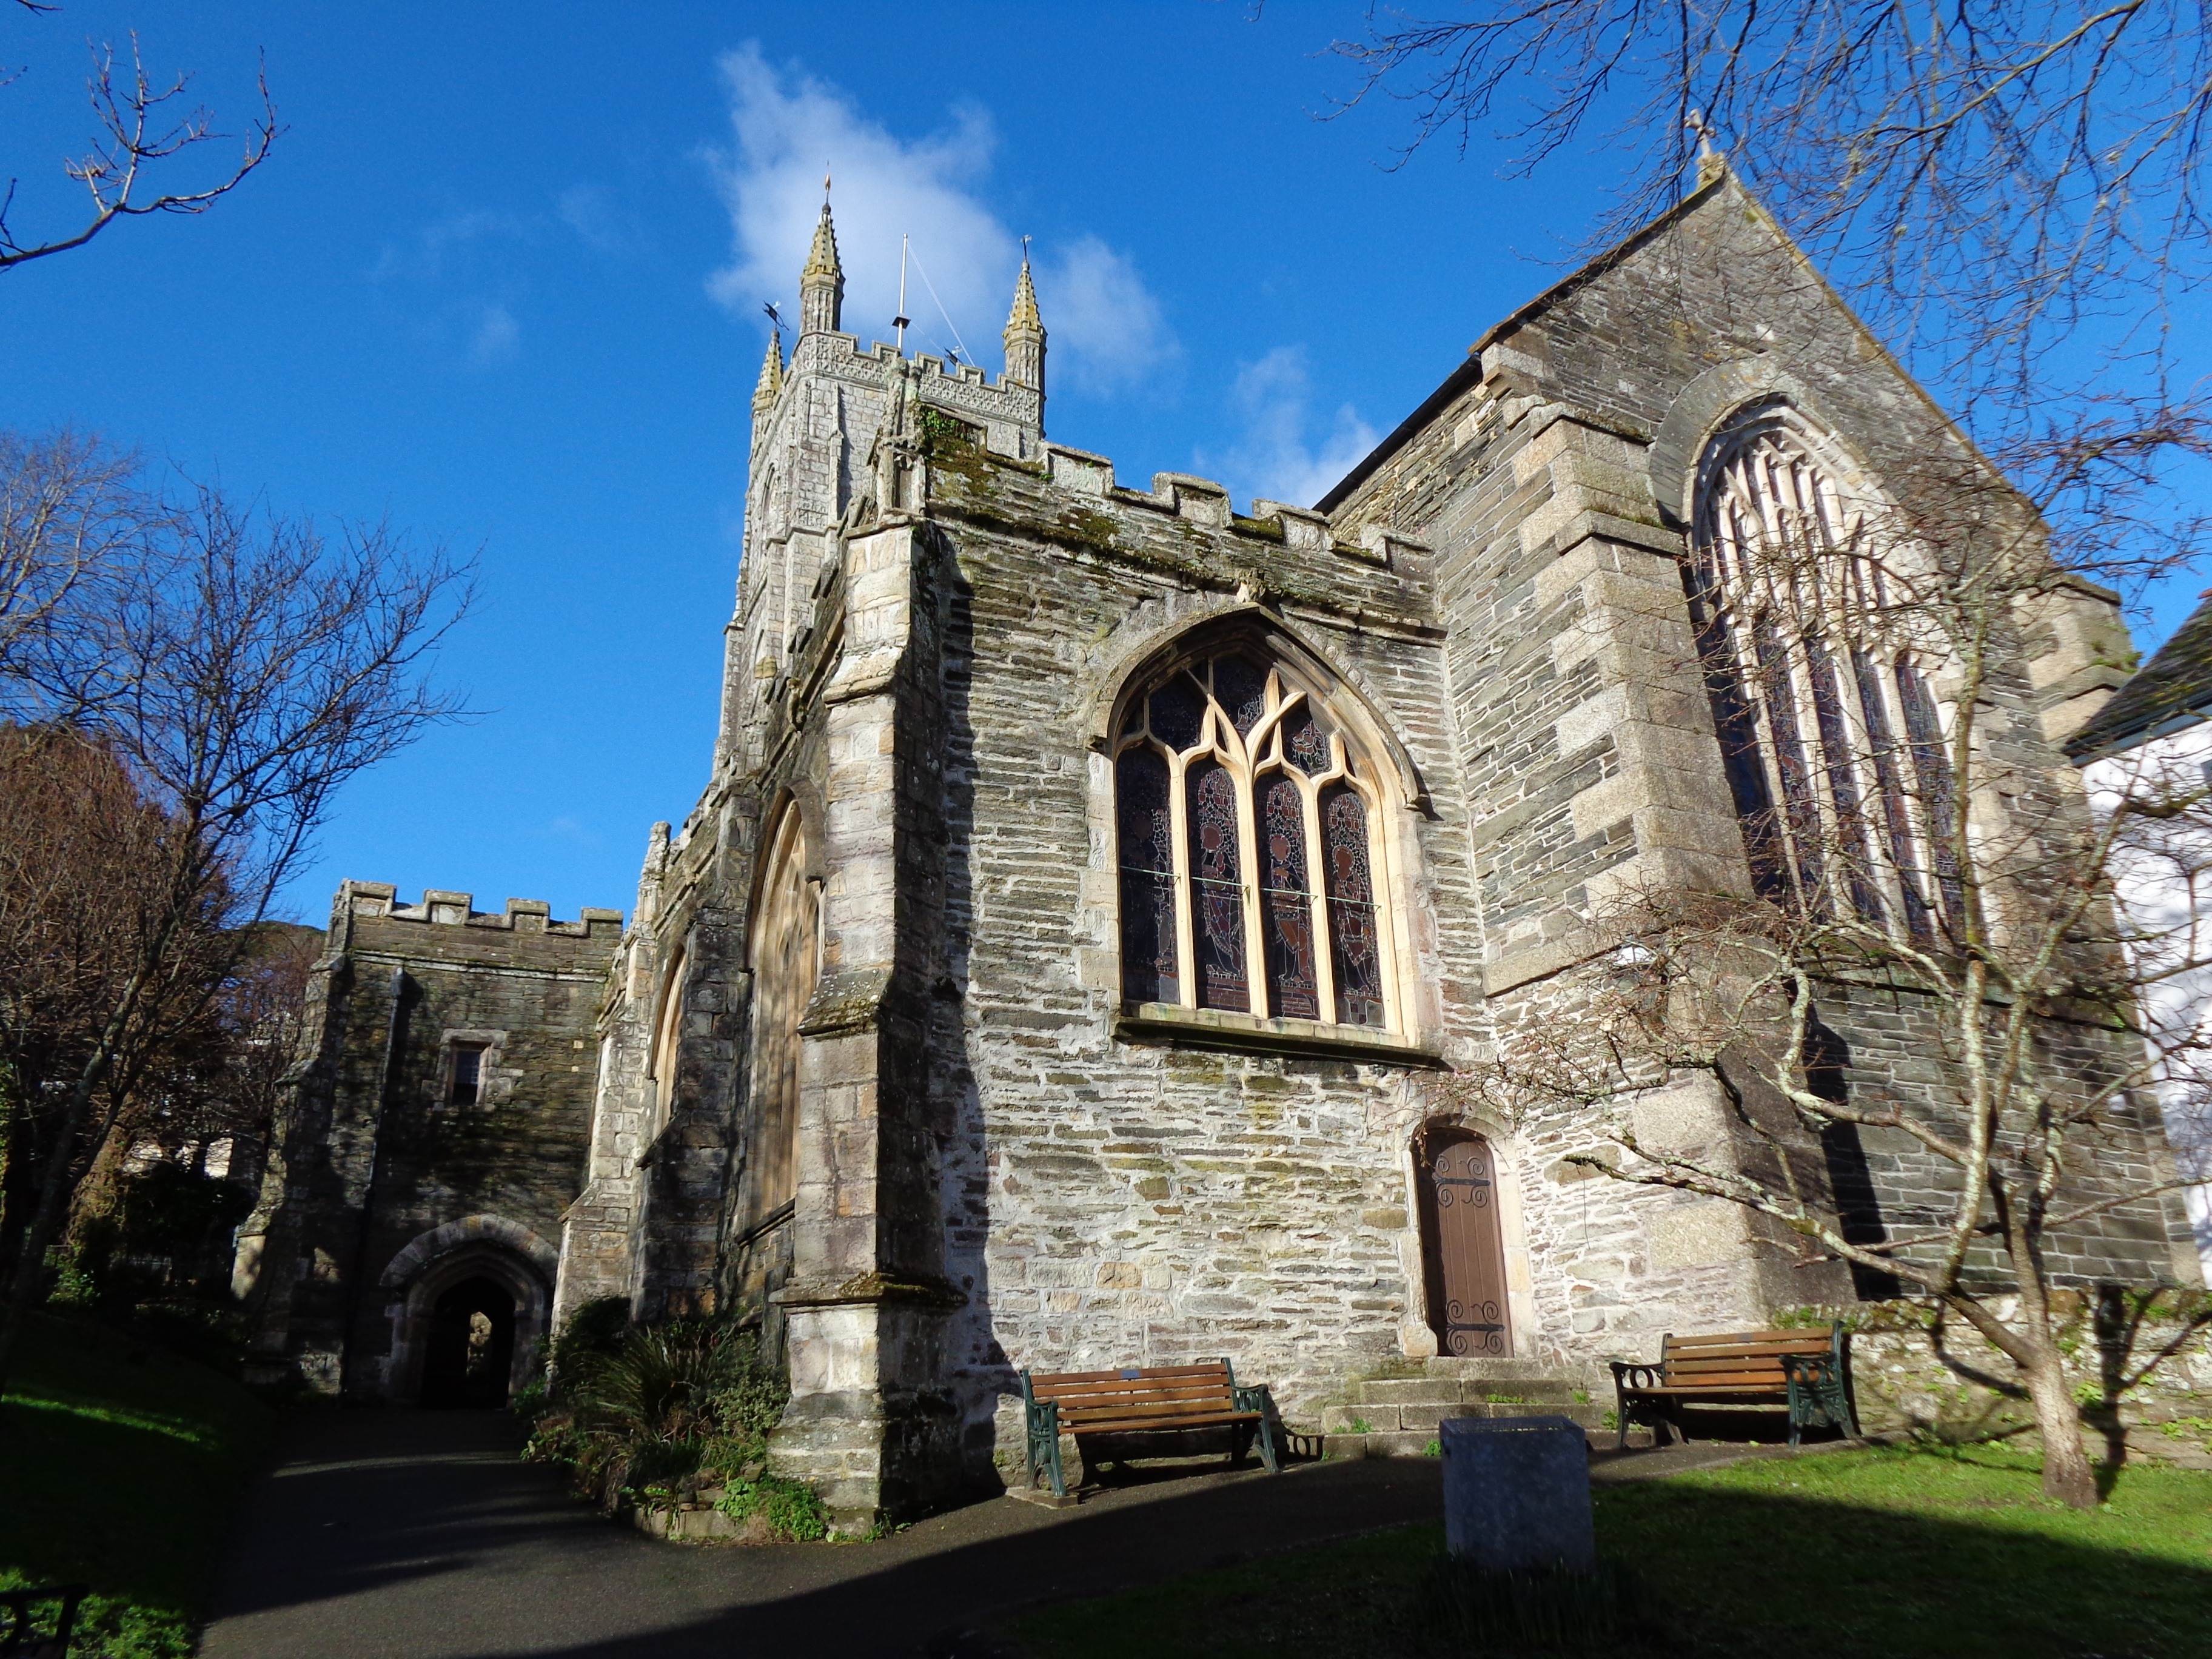
architecture, building, old, religion, church, cathedral, chapel, christian, place of worship, religious, monastery, christianity, abbey, parish, estate, historic site, fowey